Halle–Bebra railway

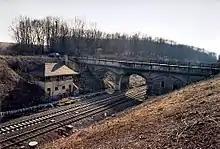
Leina Canal aqueduct in 1993

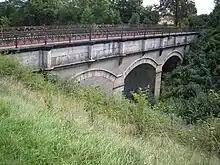
Current state of the aqueduct

West of Neudietendorf station, the line passes the Drei Gleichen ("three like") castles on its way towards Gotha, which is reached after passing through the Großen Seeberg hills. The western and central part of Gotha station were destroyed during the Second World War by bombing and were only partially rebuilt, so that the station building is now much smaller. On the forecourt of the station is the beginning of route of the Thuringian Forest Railway ("Thüringerwaldbahn"), an overland interurban tramway to Bad Tabarz via Waltershausen and Friedrichroda. In Gotha station, the Ohra Valley Railway branches off to Gräfenroda to the south and the Gotha–Leinefelde railway branches off to Göttingen in the north. The line reached the watershed between the Weser and Elbe rivers shortly after Gotha, at the 141.8 km mark. The line is 324.4 metres above sea level at its highest point. At the 142 km mark the line used to run under the Leina Canal aqueduct. Since this technical monument represented an obstacle to electrifying the line, it has been bypassed since 1994 by a new northerly route. This also increased the radius of curvature and the highest point was raised a few metres higher.